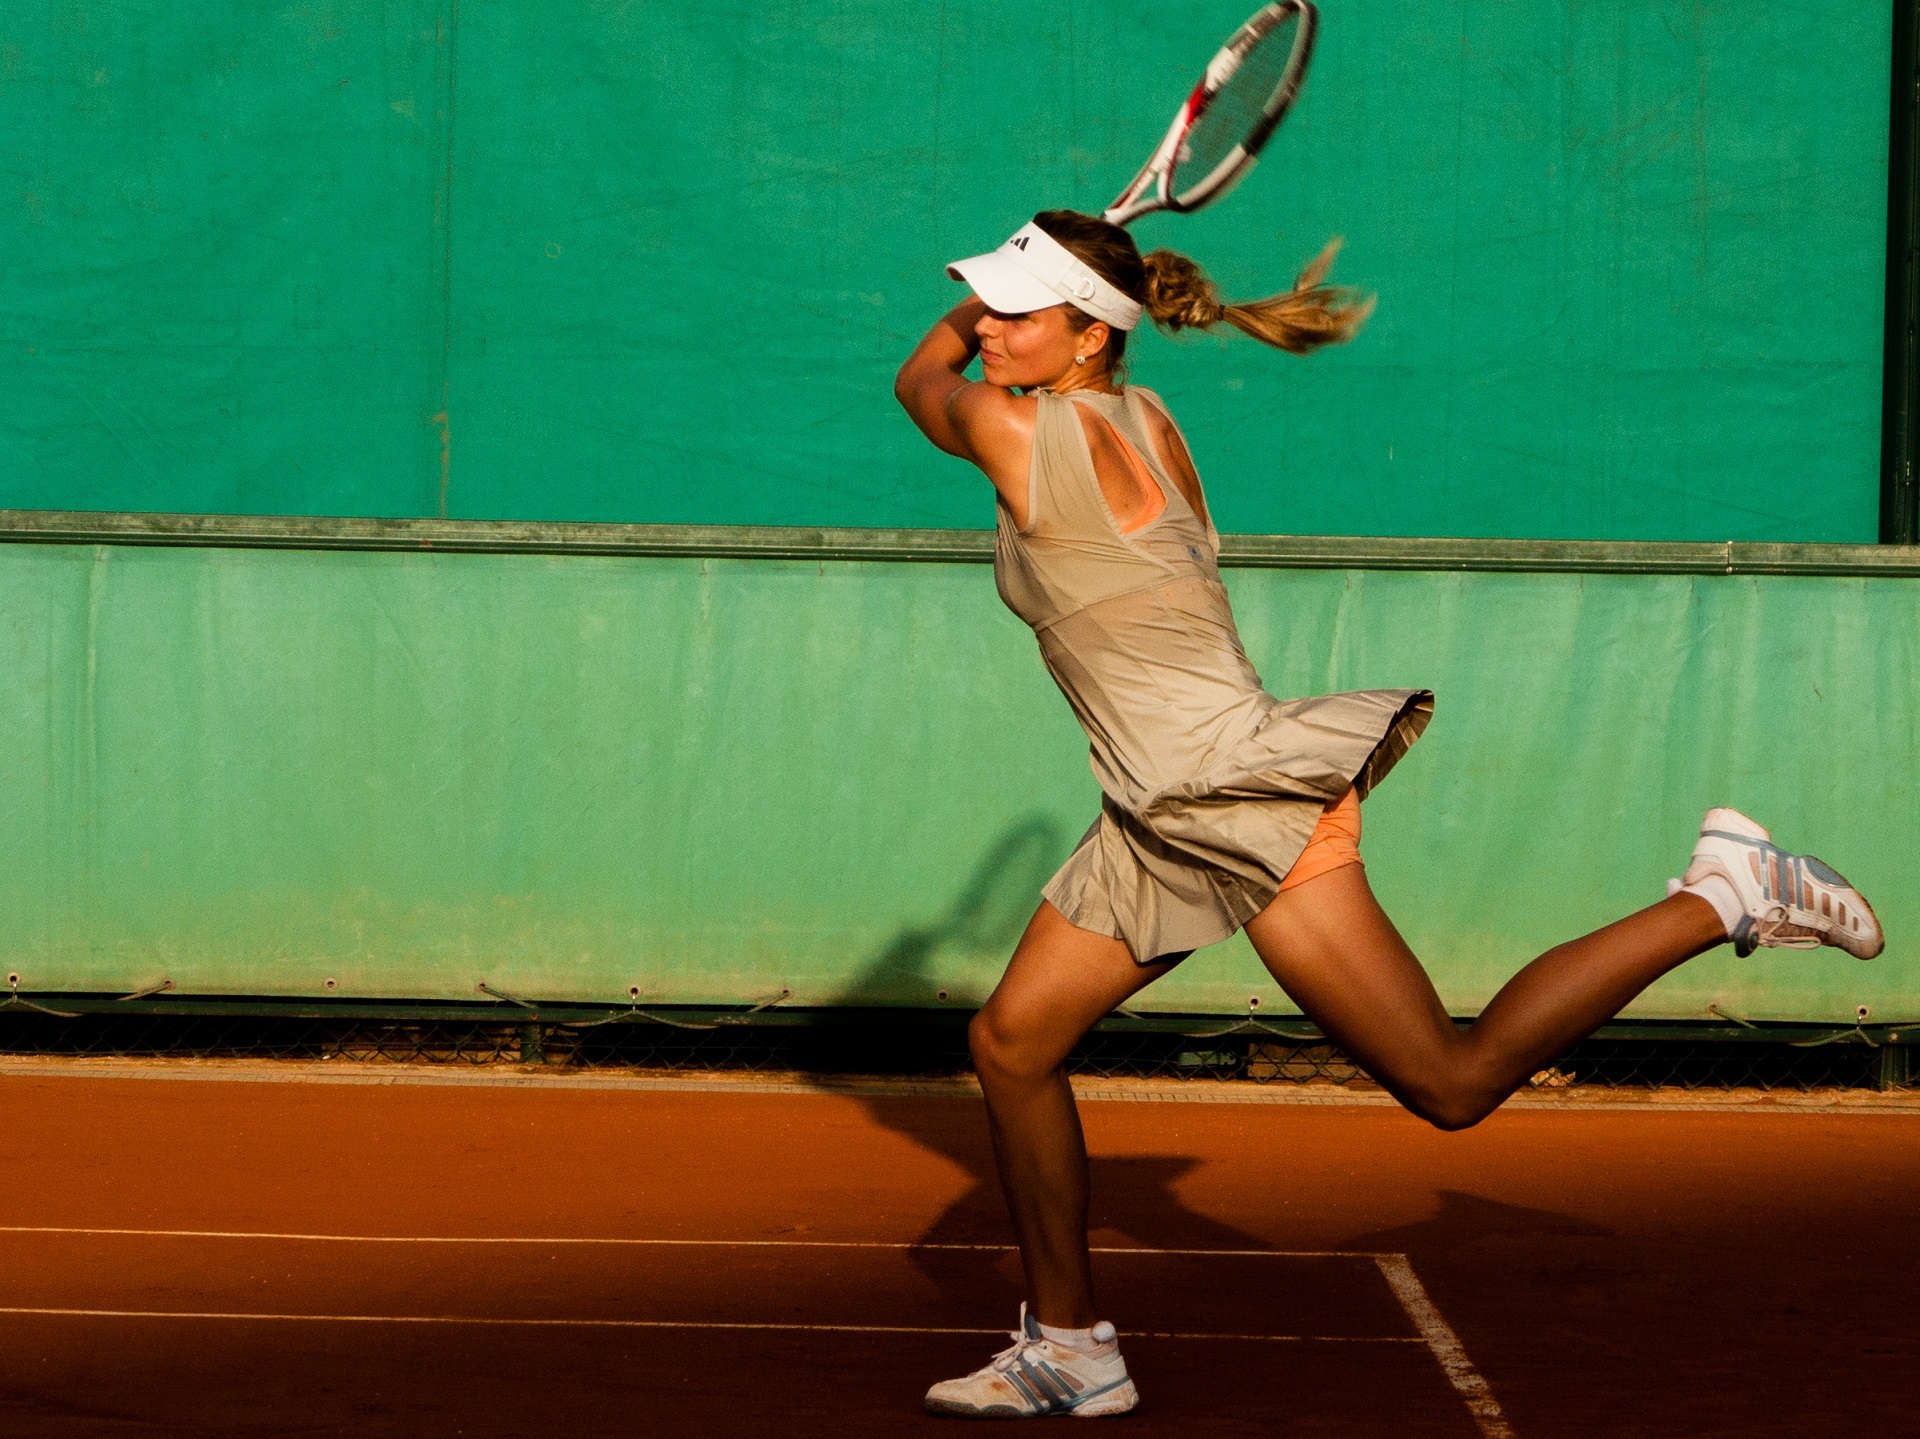
woman, sport, running, young, lifestyle, fitness, swing, competition, tennis, sports, net, ball, court, athlete, tournament, serve, return, racquet, racket, ball game, tennis player, racquet sport